Afghanistan–Norway relations

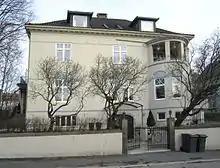
The Afghan embassy in Oslo, Norway

Afghanistan and Norway have had diplomatic relations since 1931. The two countries have a long history of cooperation, and Norway has been a strong supporter of Afghanistan's development.